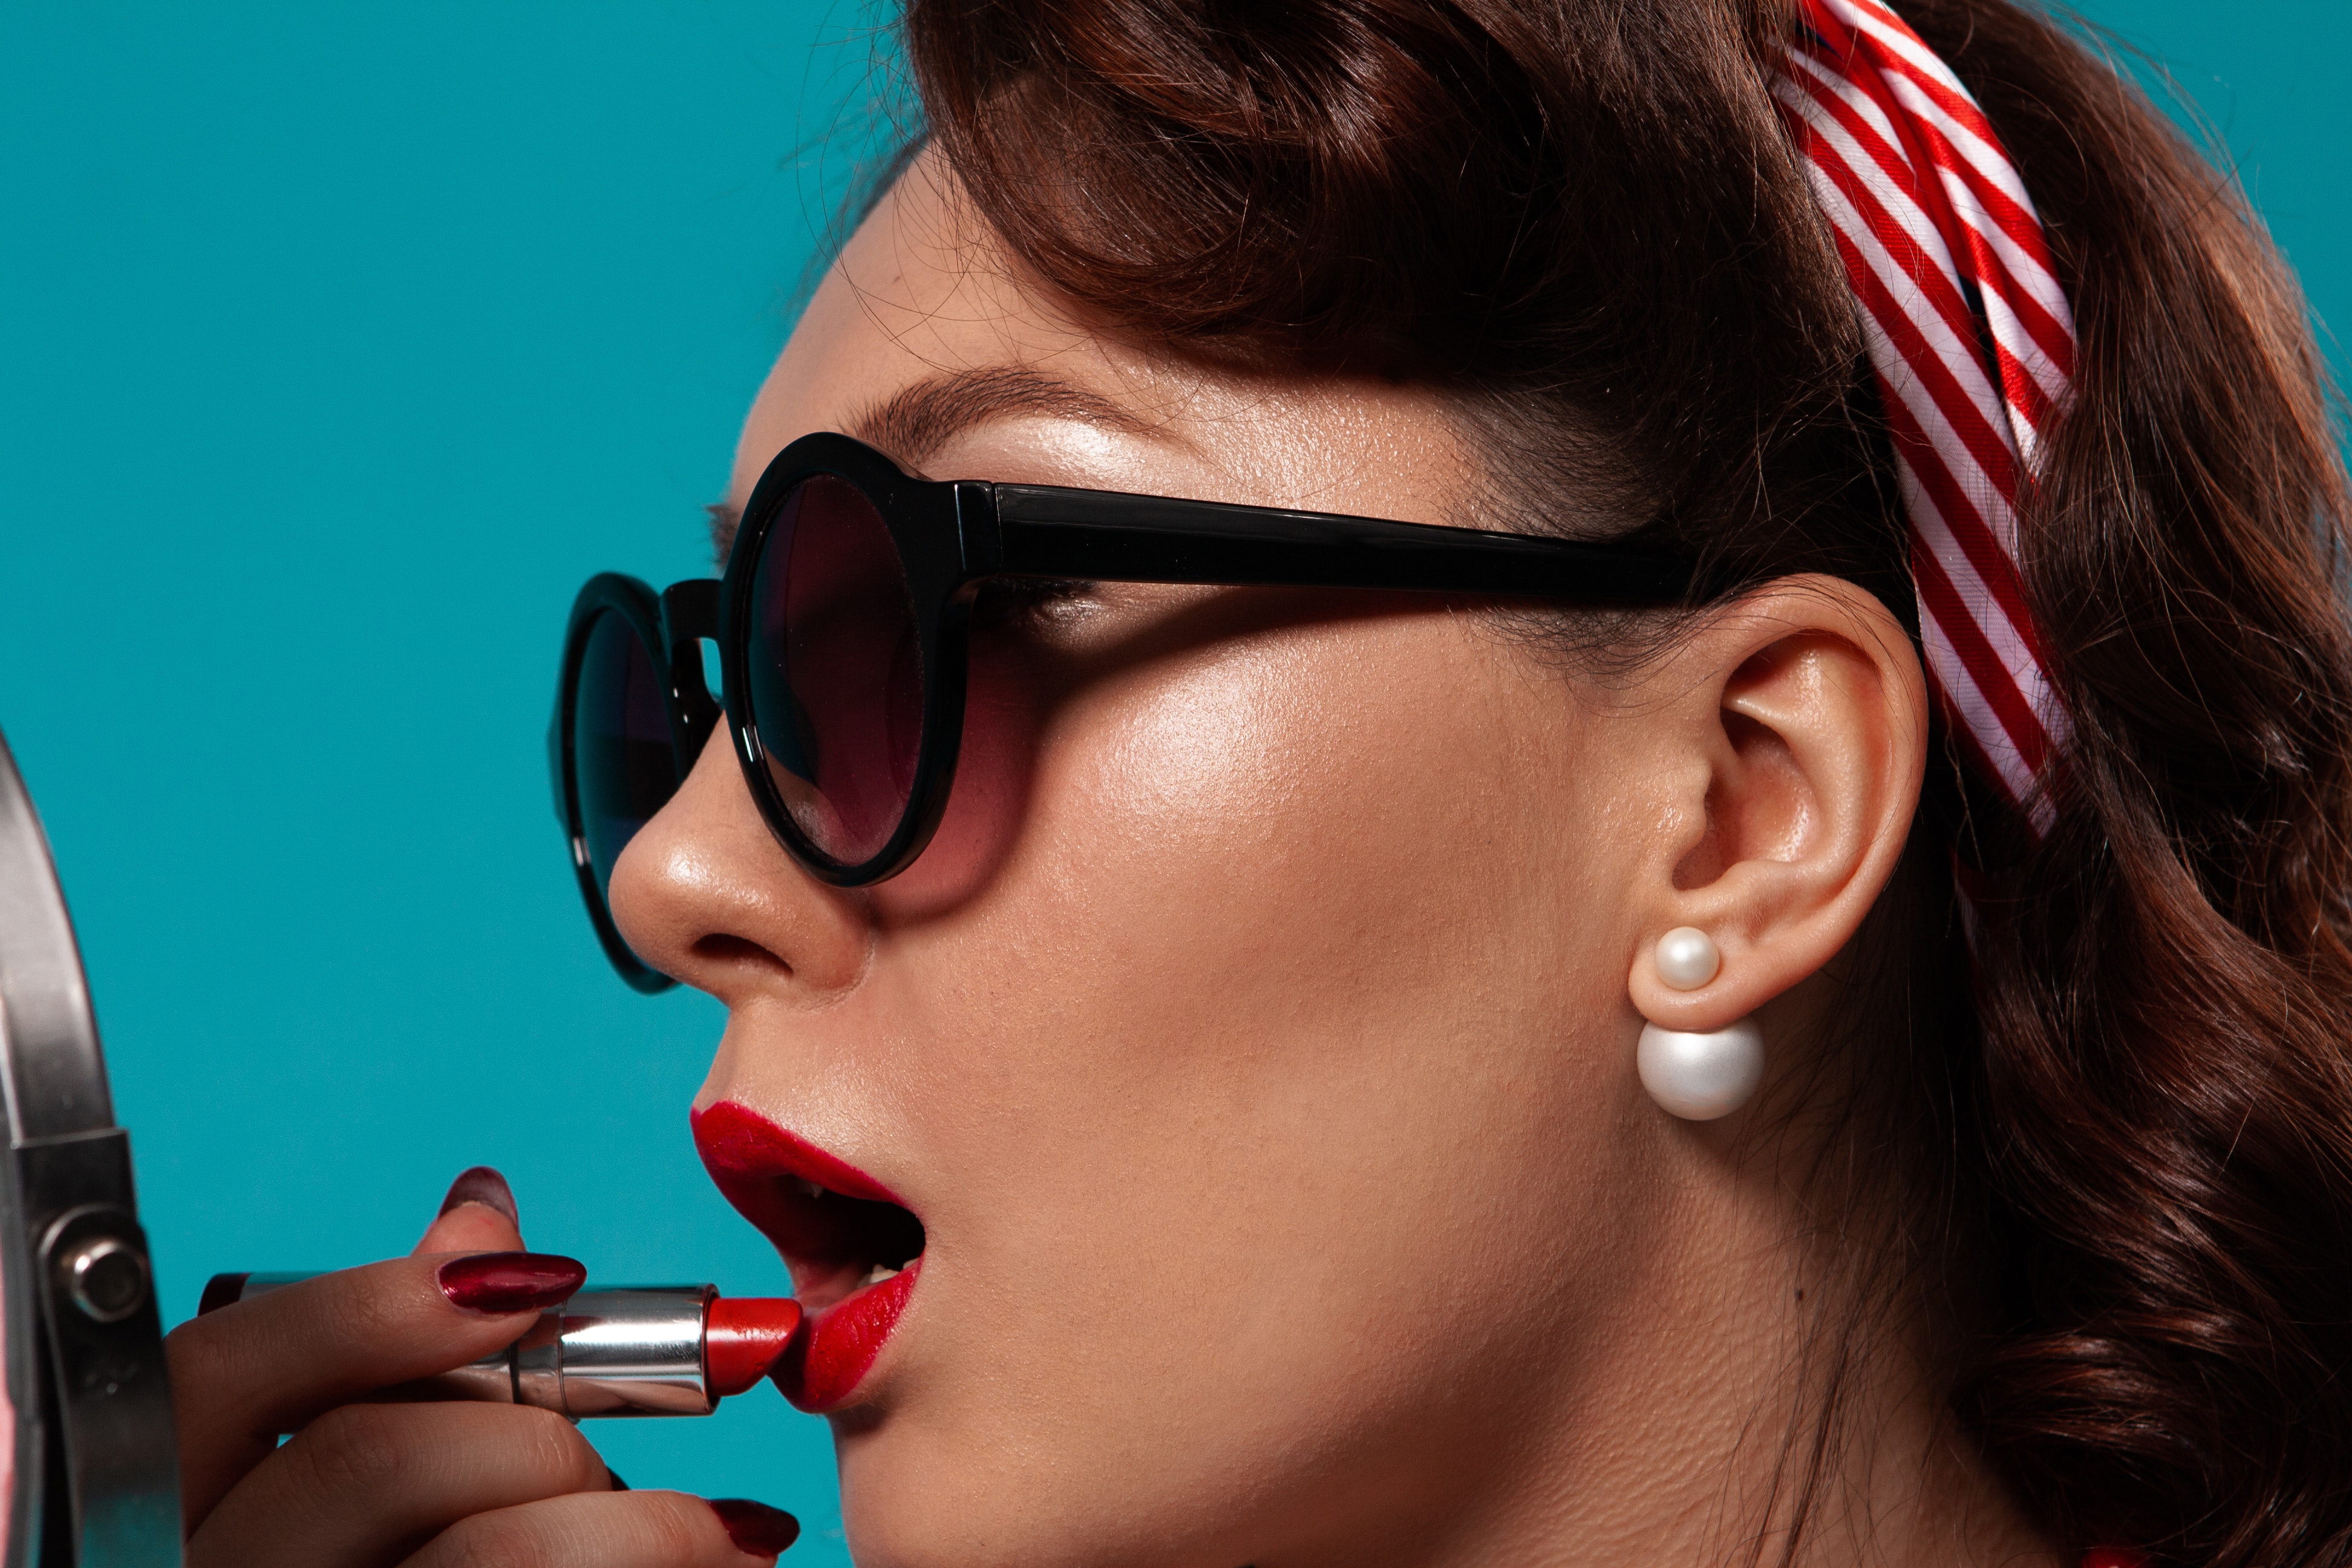
eyewear, glasses, lip, sunglasses, nose, chin, vision care, cheek, mouth, close up, ear, audio equipment, neck, microphone, smile, black hair